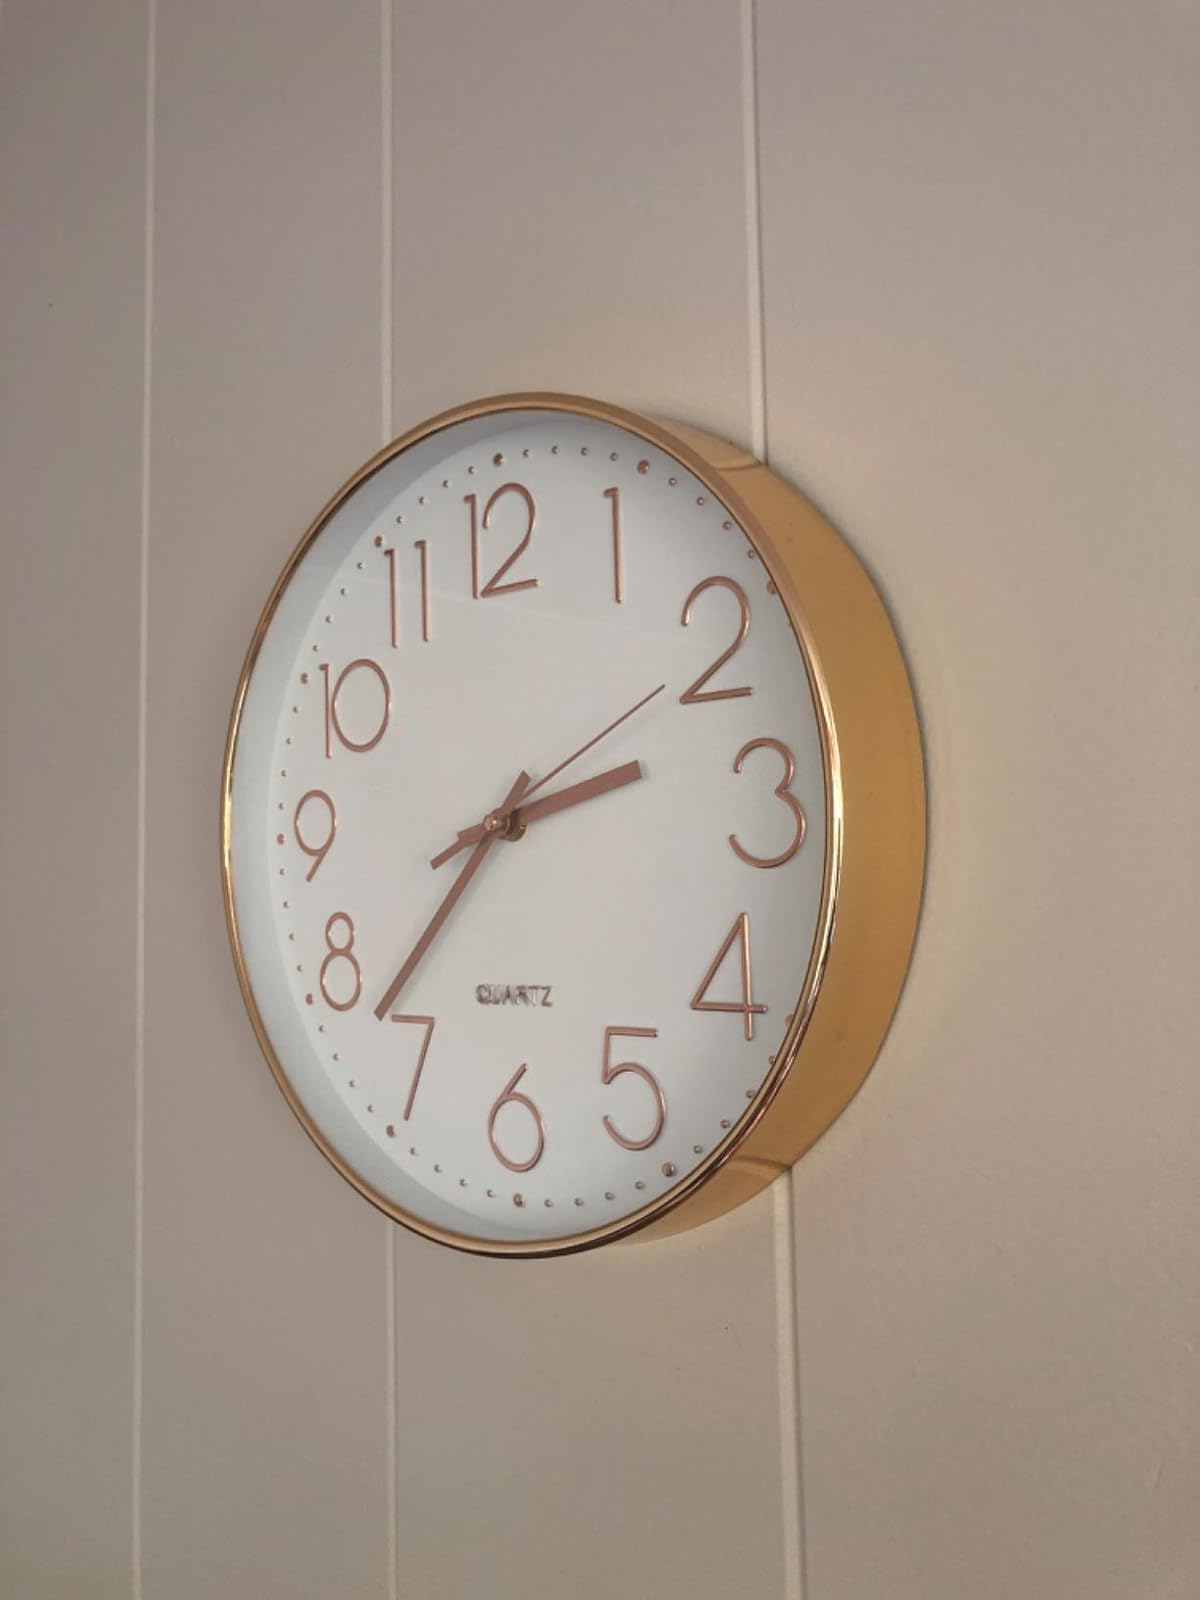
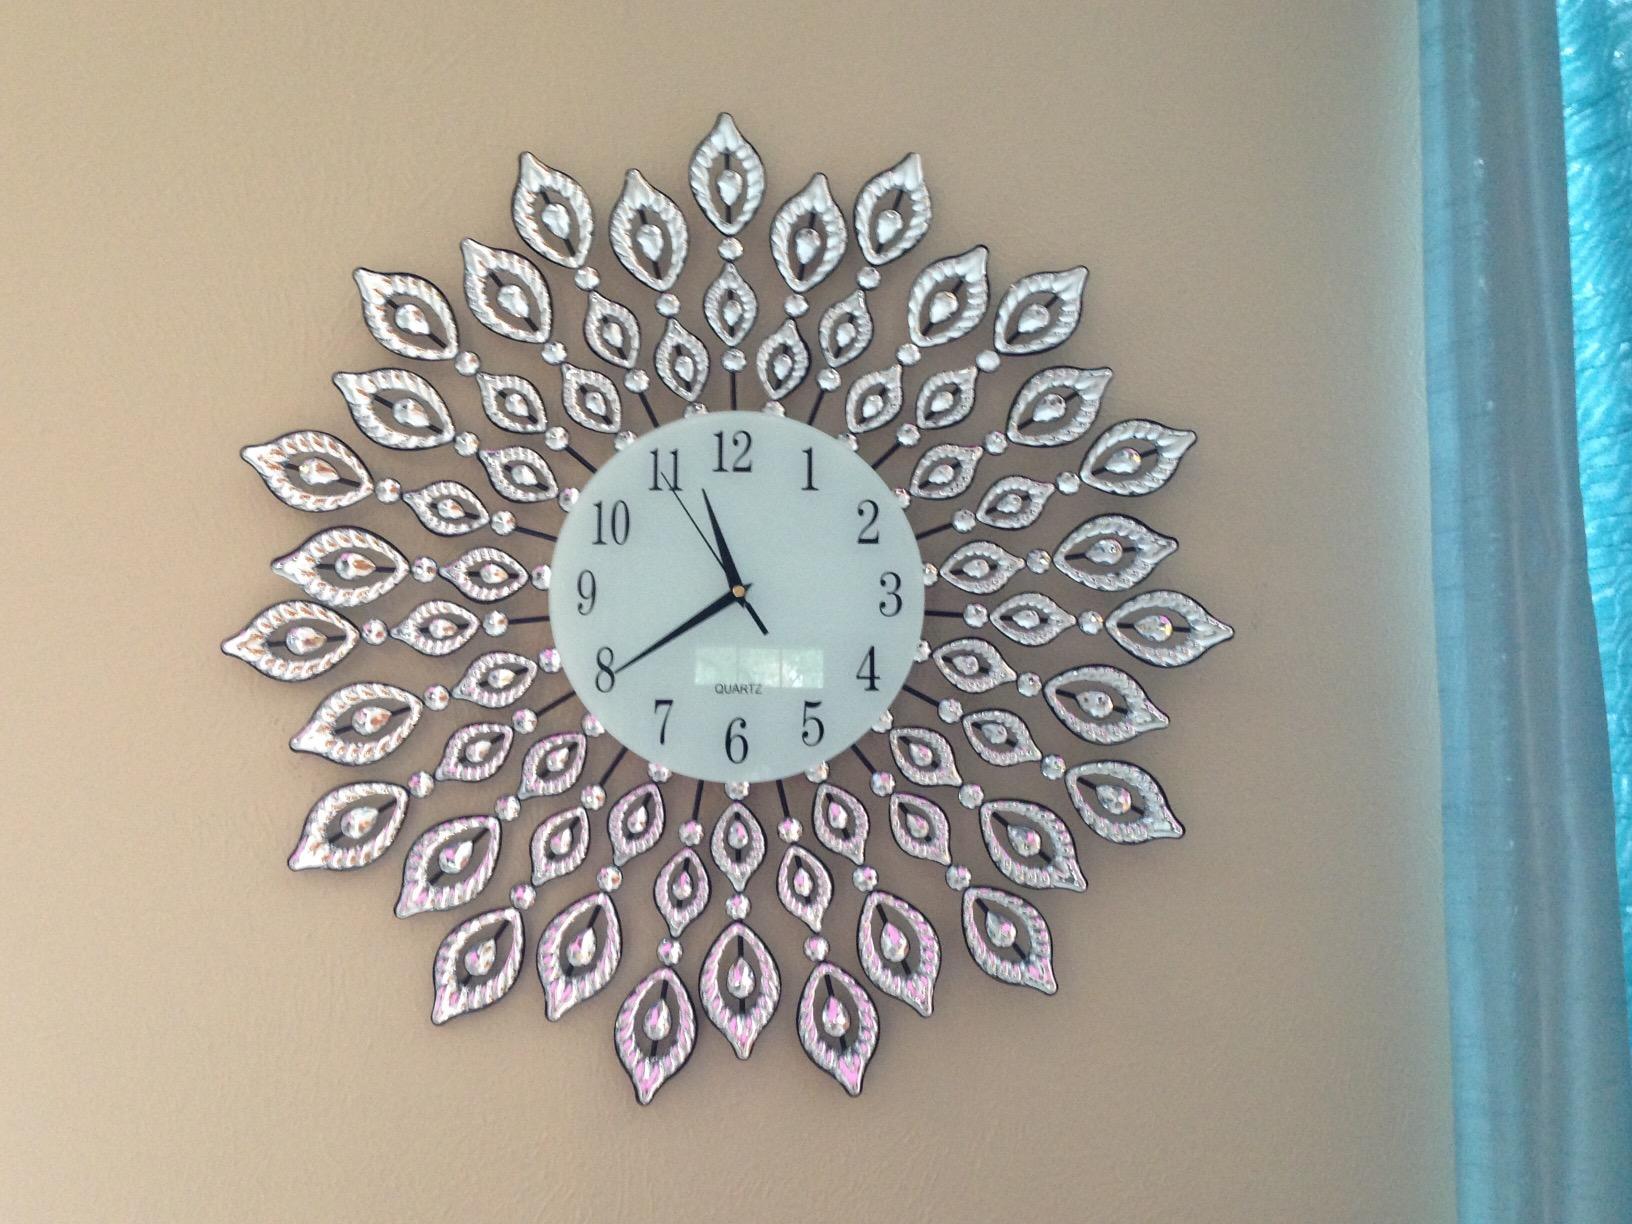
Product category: clock
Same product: no